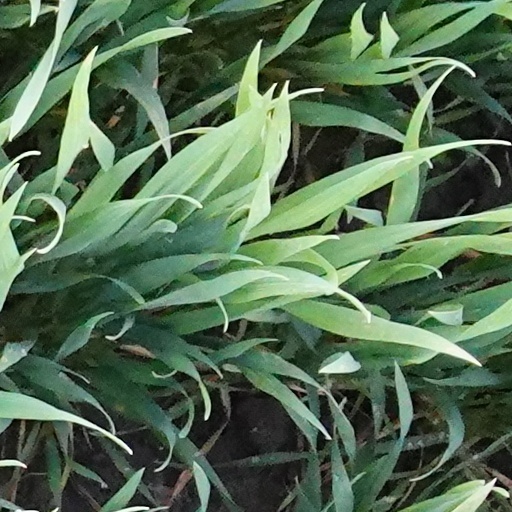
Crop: wheat